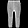
Label: Trouser